Ankit Siwach

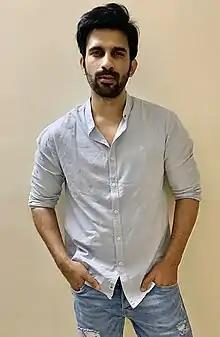

Siwach began his television career in 2017 with the leading role of Inspector Adhiraj Pandey in Star Plus' "Rishton Ka Chakravyuh". In 2018, he appeared in a cameo role for Star Plus' "Ishqbaaaz" and an episodic role for &TV's "Laal Ishq".